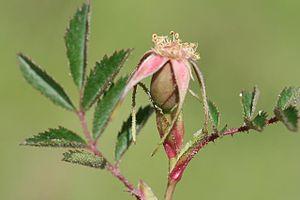
Le rosier agreste, rosier des haies, églantier agreste ou églantier des haies est une espèce de rosiers appartenant à la section des Caninae, originaire d'Europe et d'Afrique de Nord.